Anna Frangiosa

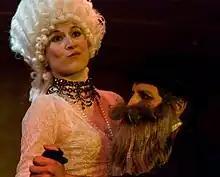
Annie A-Bomb and The Devil's Advocate of Cabaret Red Light 2009

Anna Frangiosa ("Annie A-Bomb") is a Philadelphia-based theater artist, costume designer, burlesque performer, director, instructor and model.